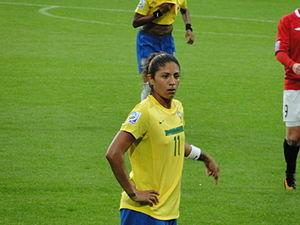
Cristiane Rozeira de Souza Silva - Match de phase de groupes de la coupe du monde entre le Brésil et la Norvège le 3 juillet 2011 à Wolfsbourg